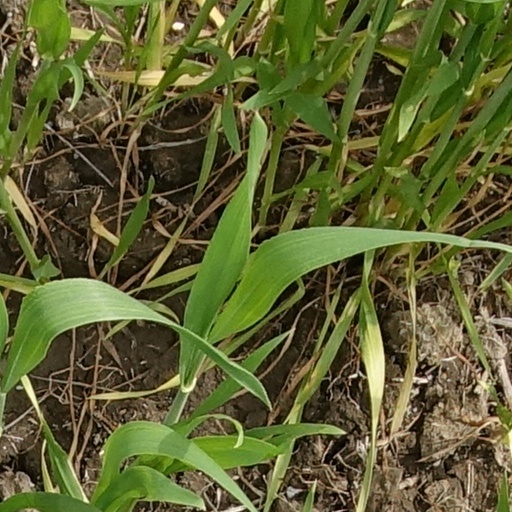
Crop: wheat